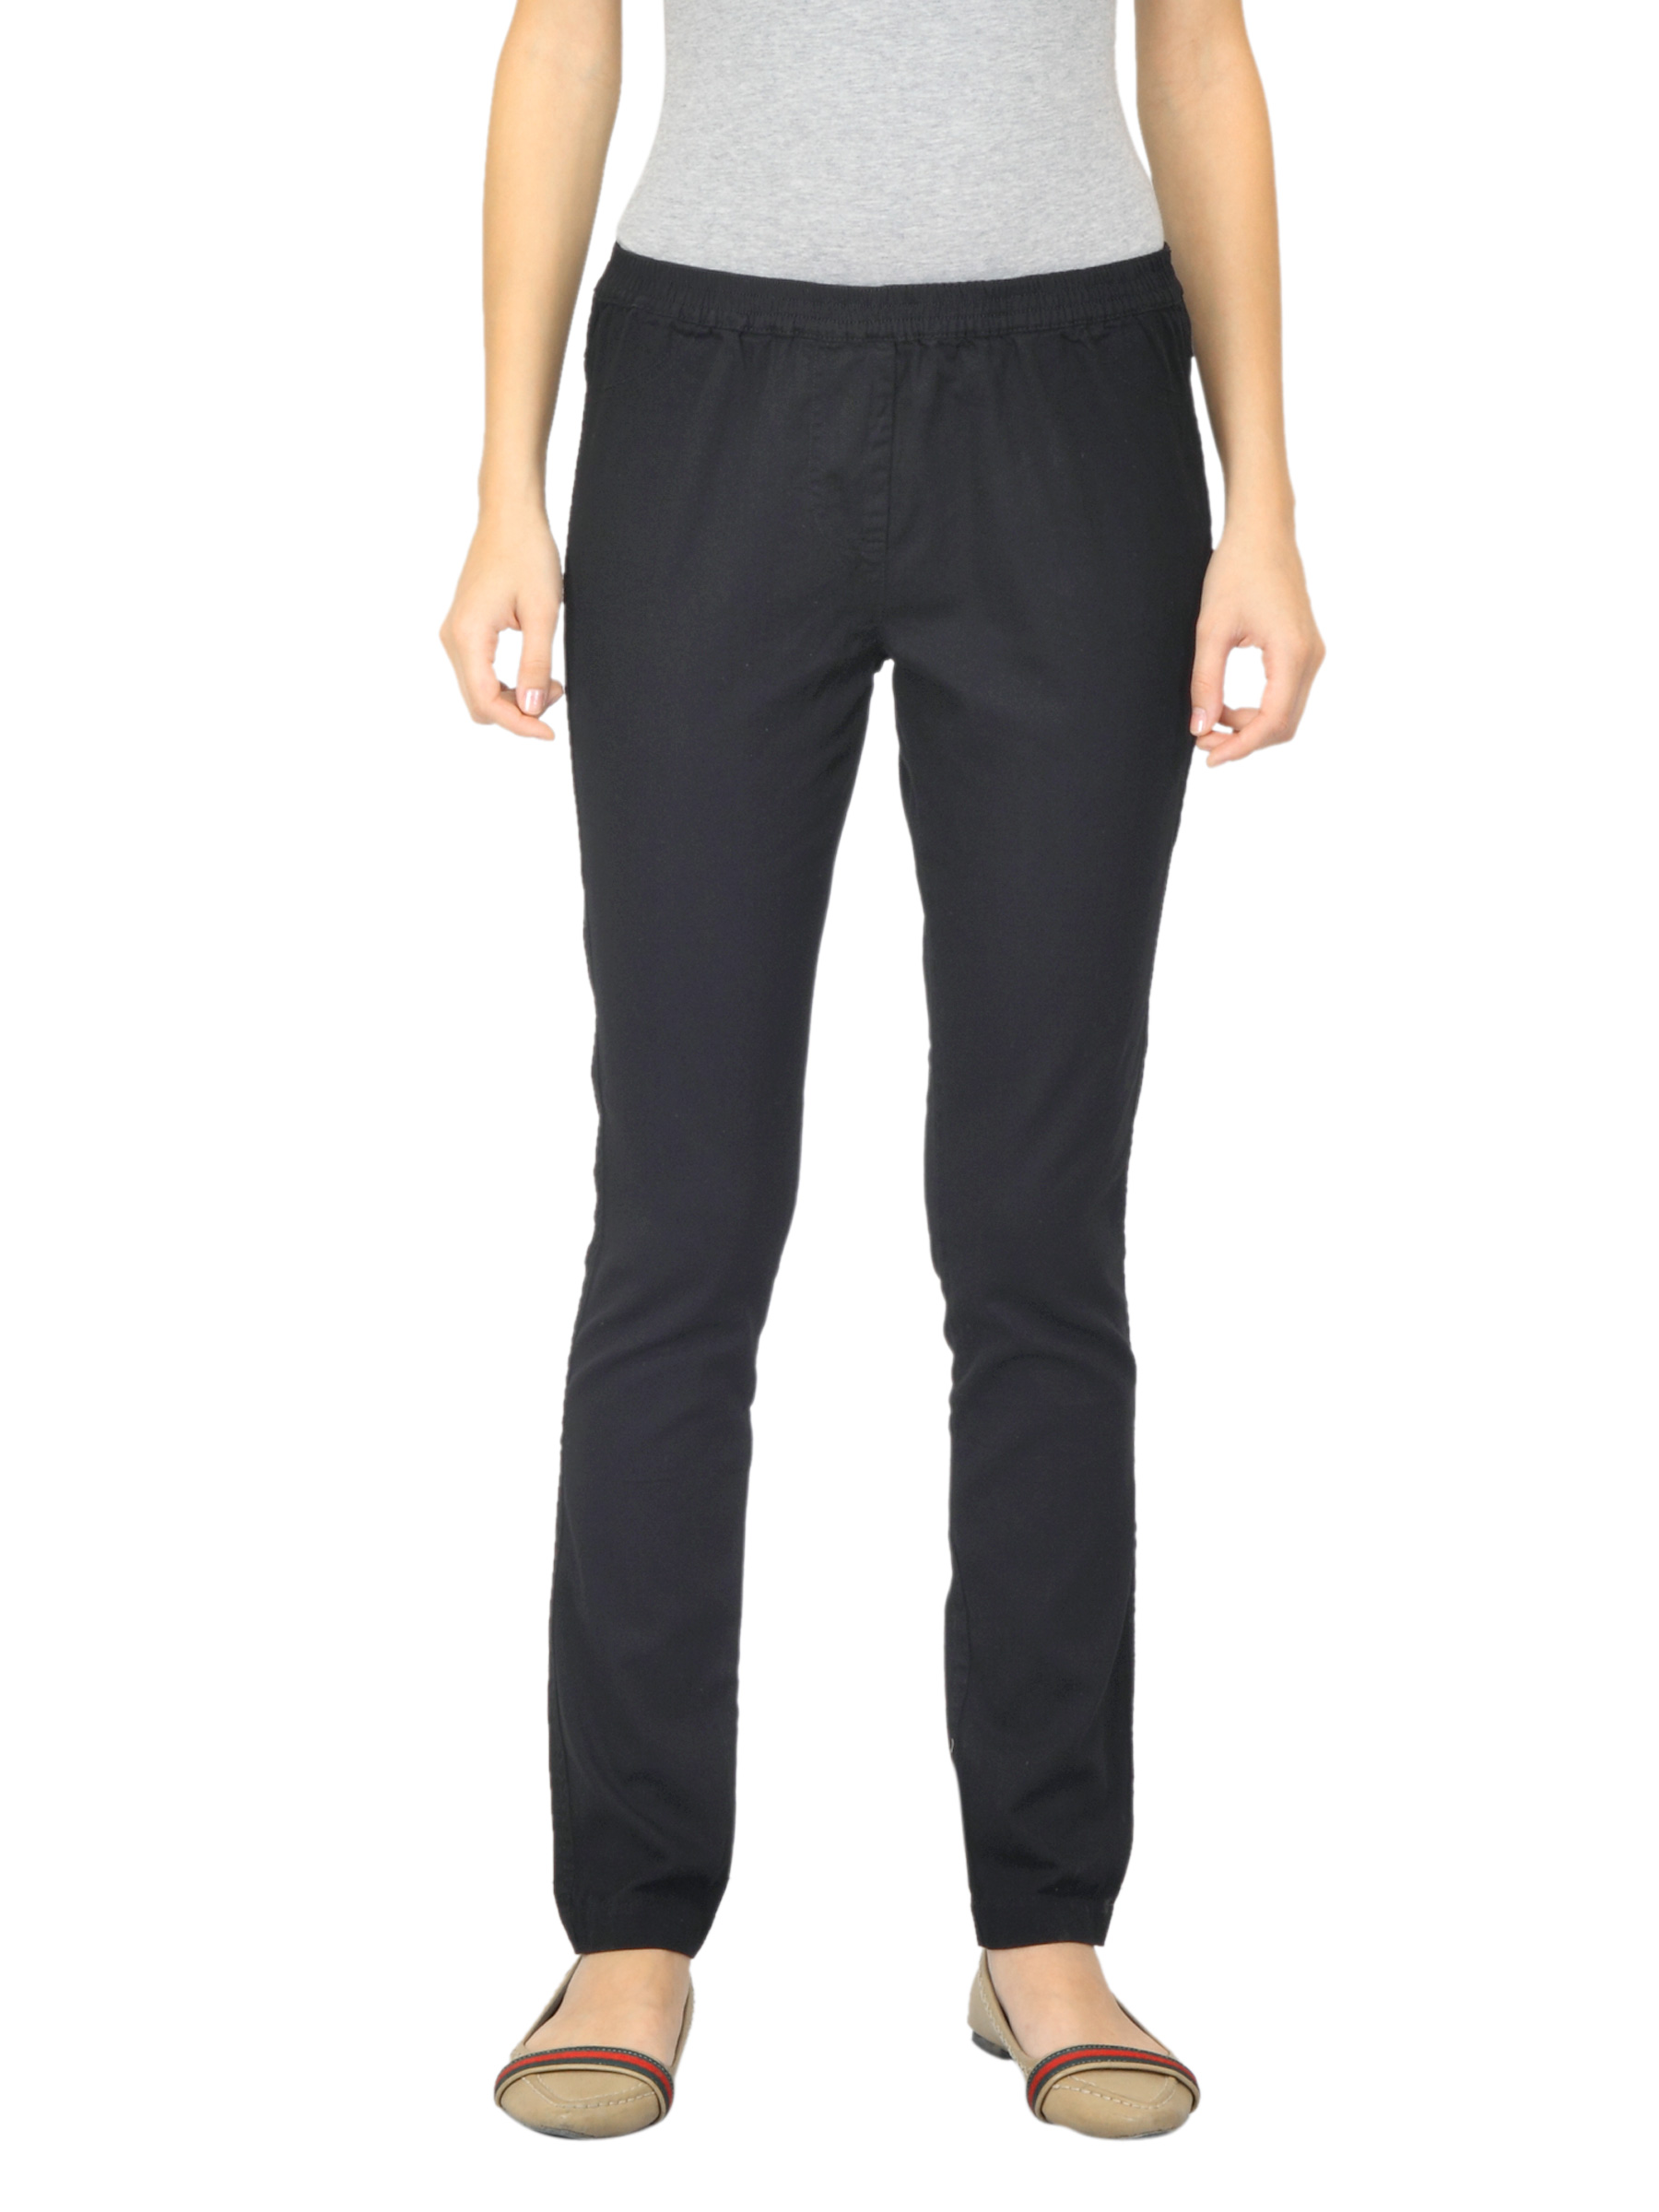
Scullers For Her Black Trousers
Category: Apparel / Bottomwear / Trousers
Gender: Women
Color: Black
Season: Summer 2012
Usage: Casual